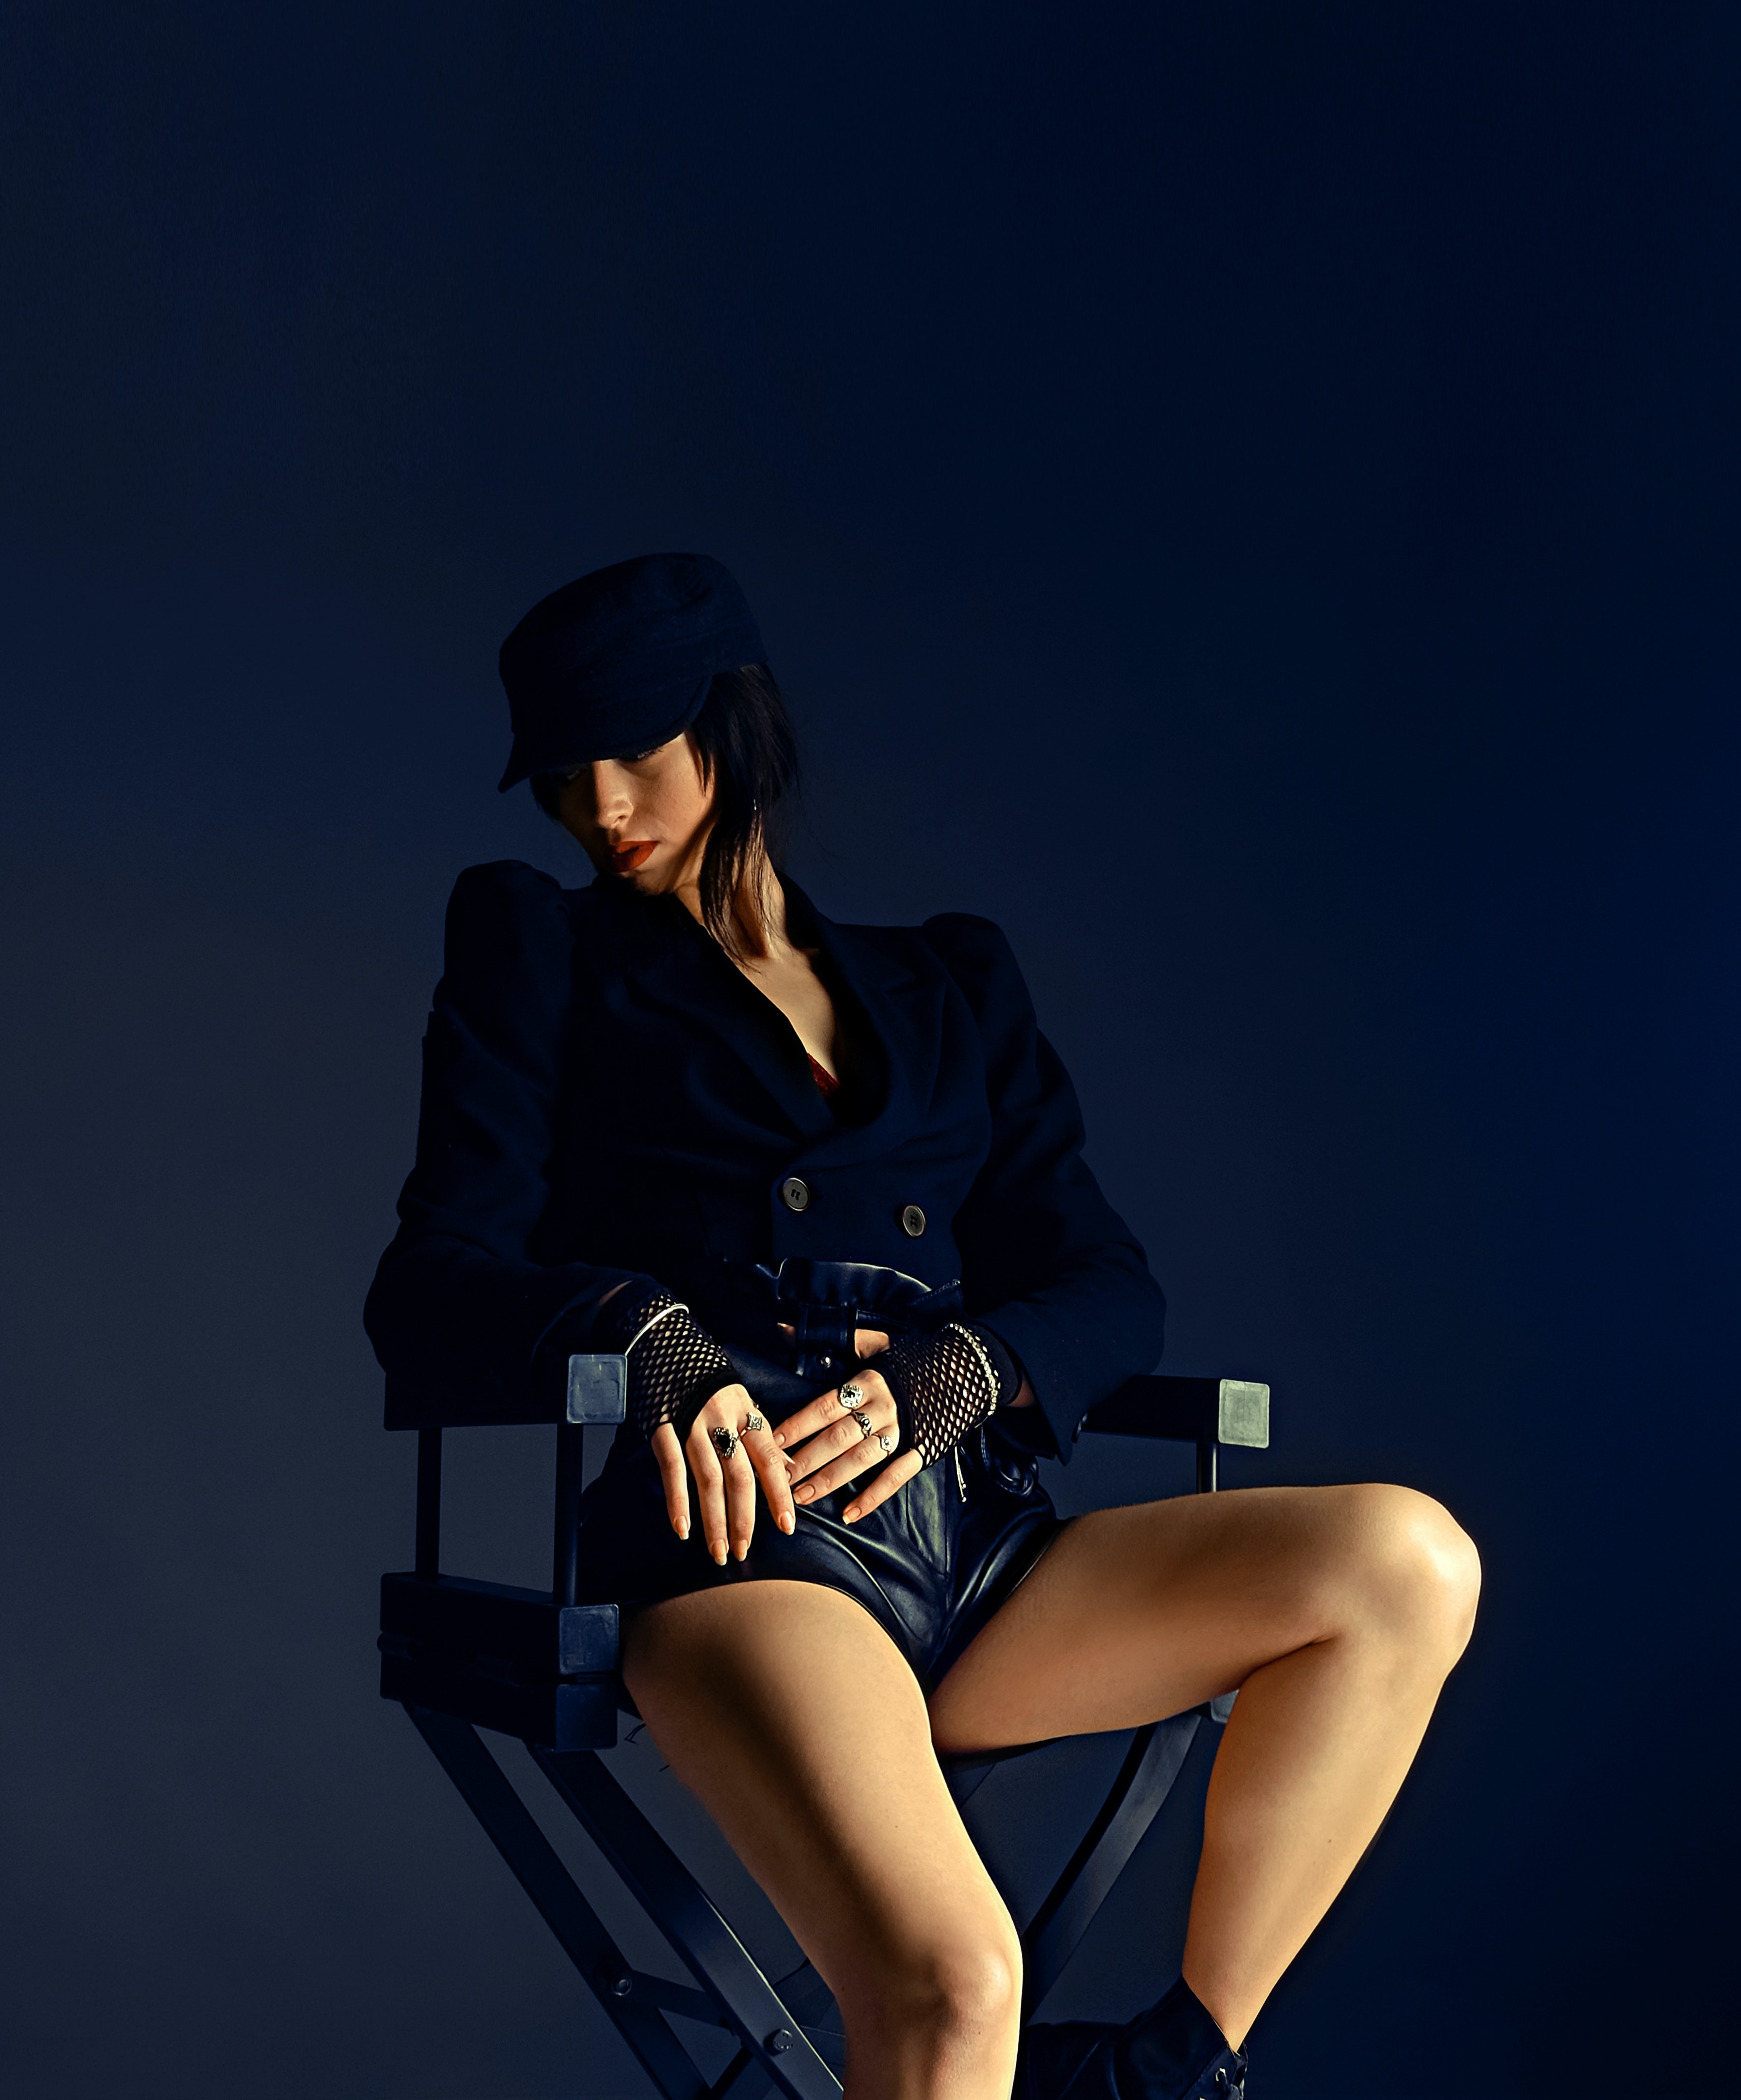
woman, shoulder, leg, eyewear, flash photography, neck, human body, knee, sleeve, thigh, waist, comfort, black hair, fashion design, street fashion, hat, elbow, electric blue, long hair, human leg, fashion model, little black dress, sun hat, brown hair, sitting, fashion accessory, foot, formal wear, art model, bag, uniform, stocking, photo shoot, fur, darkness, model, tights, denim, illustration